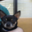
Label: dog